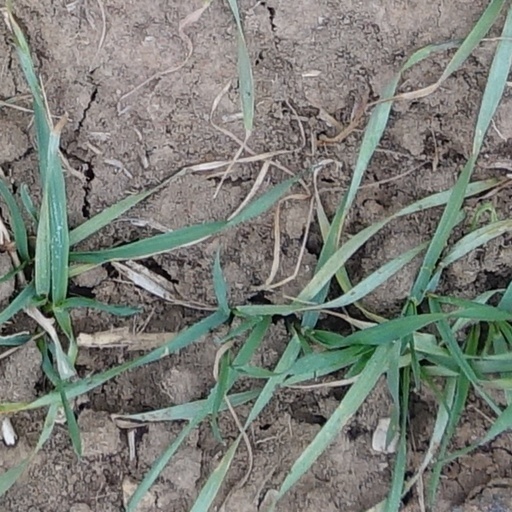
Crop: wheat